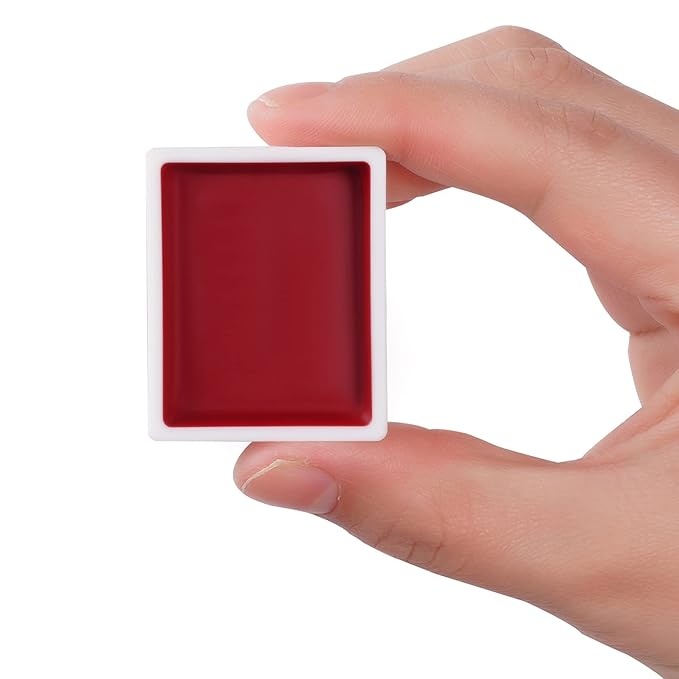
Alcohol Palette Refill Pans - Skin Tones - Dark Mauve
Brand: NarrativeCosmetics
About This BUILD YOUR OWN PALETTE: Refill pans fit perfectly in our new palette design with square corners; Customize your palette or replace a well-worn and favorite shade 19 HIGHLY PIGMENTED COLORS: Beige Tone, Capillary, Chocolate, Deep Blush, Fair Tone, Hazelnut, Light Flesh, Olive, Peach, Soft Yellow, Vein Tone, Warm Tone REALISTIC SFX MAKEUP: Create realistic skin tones and textures, such as wrinkles, scars, and other effects, directly to the skin or prosthetics TATTOO COVER: Blend your own custom shades to flawlessly conceal tattoos, scars, and other face and body marks ALL-DAY WEAR: Water, sweat, and transfer-proof; Colors dry instantly after application; Can be applied to face or body Overview Color : Dark Mauve Brand : Narrative Cosmetics Product Benefits : Softening Skin Type : All Package Information : Palette
Category: Health & Beauty > Personal Care > Cosmetics > Makeup > Costume & Stage Makeup